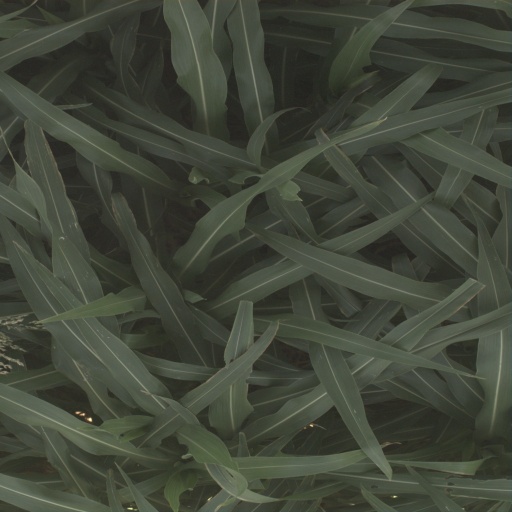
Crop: sorghum